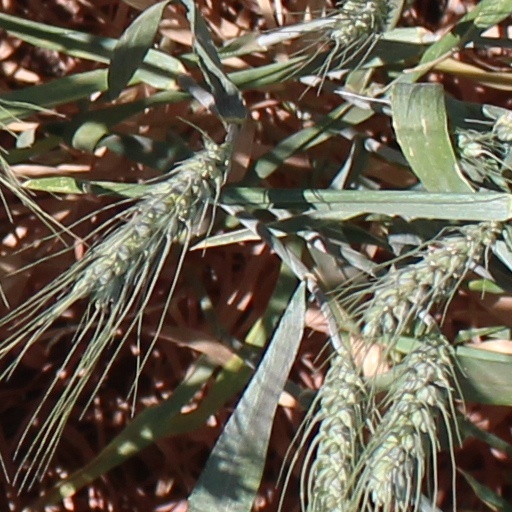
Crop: wheat